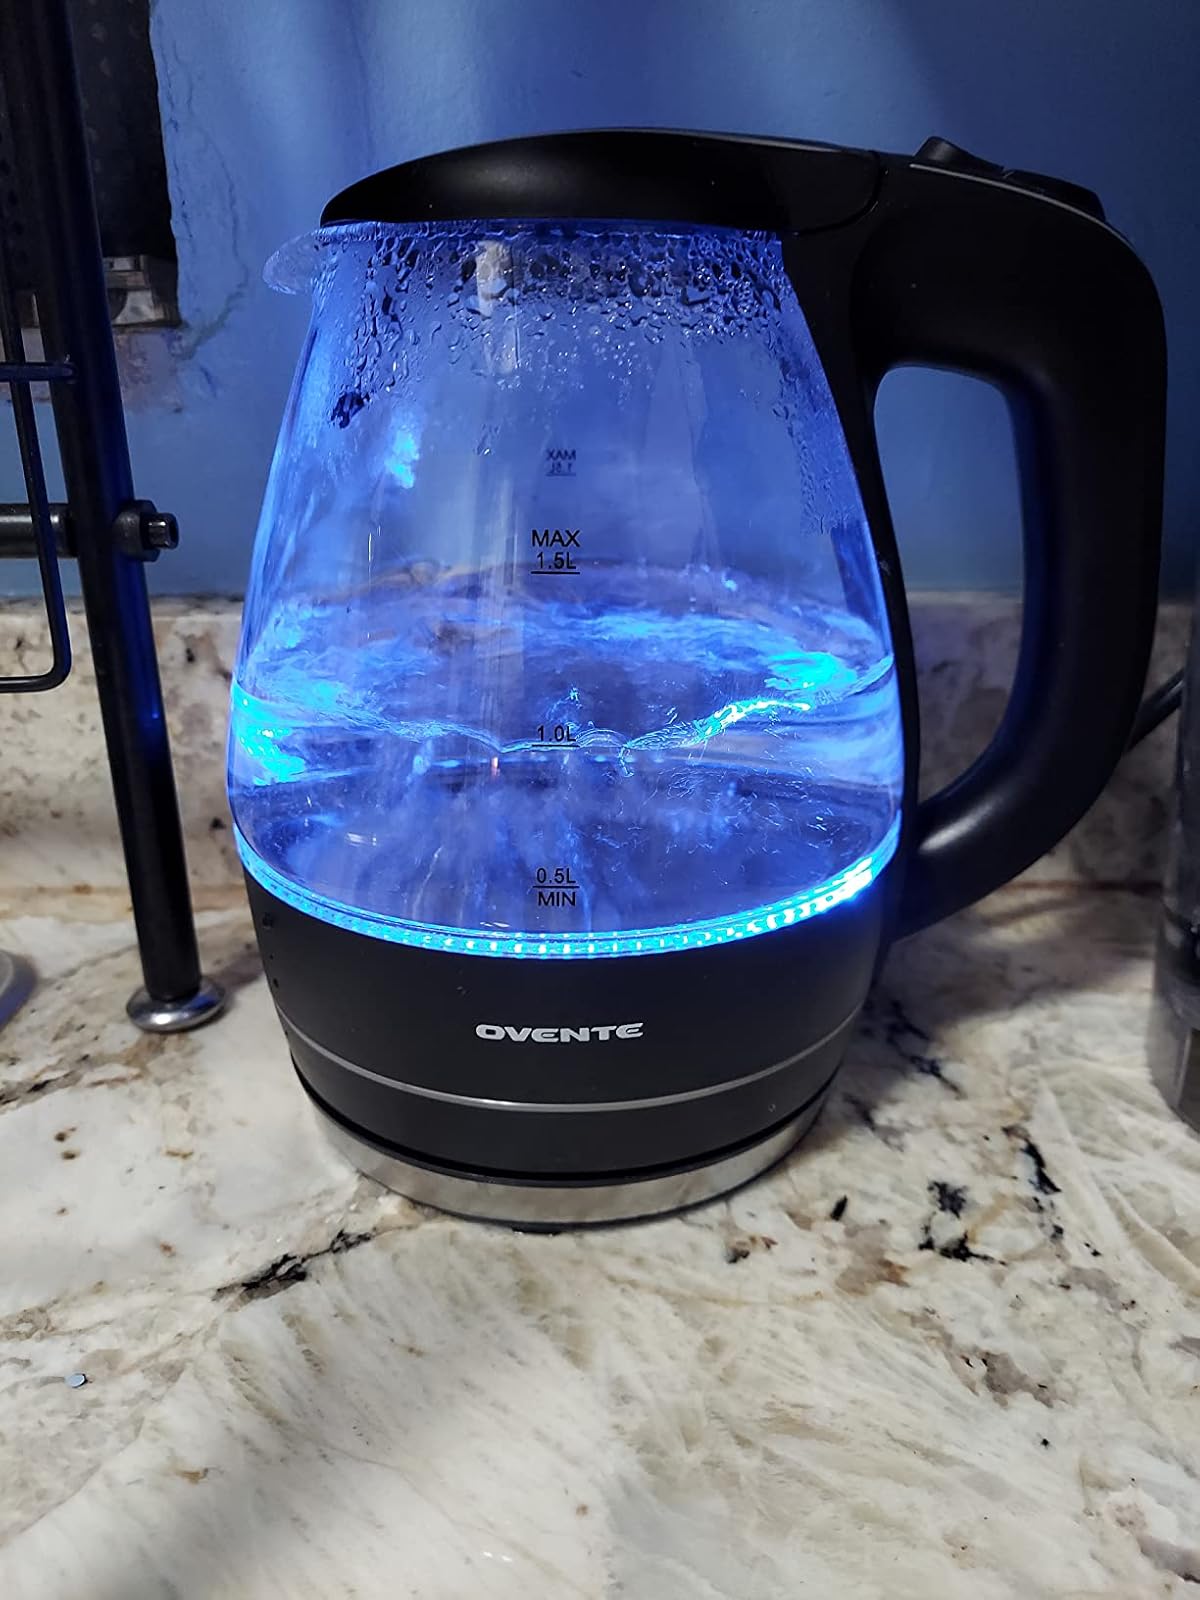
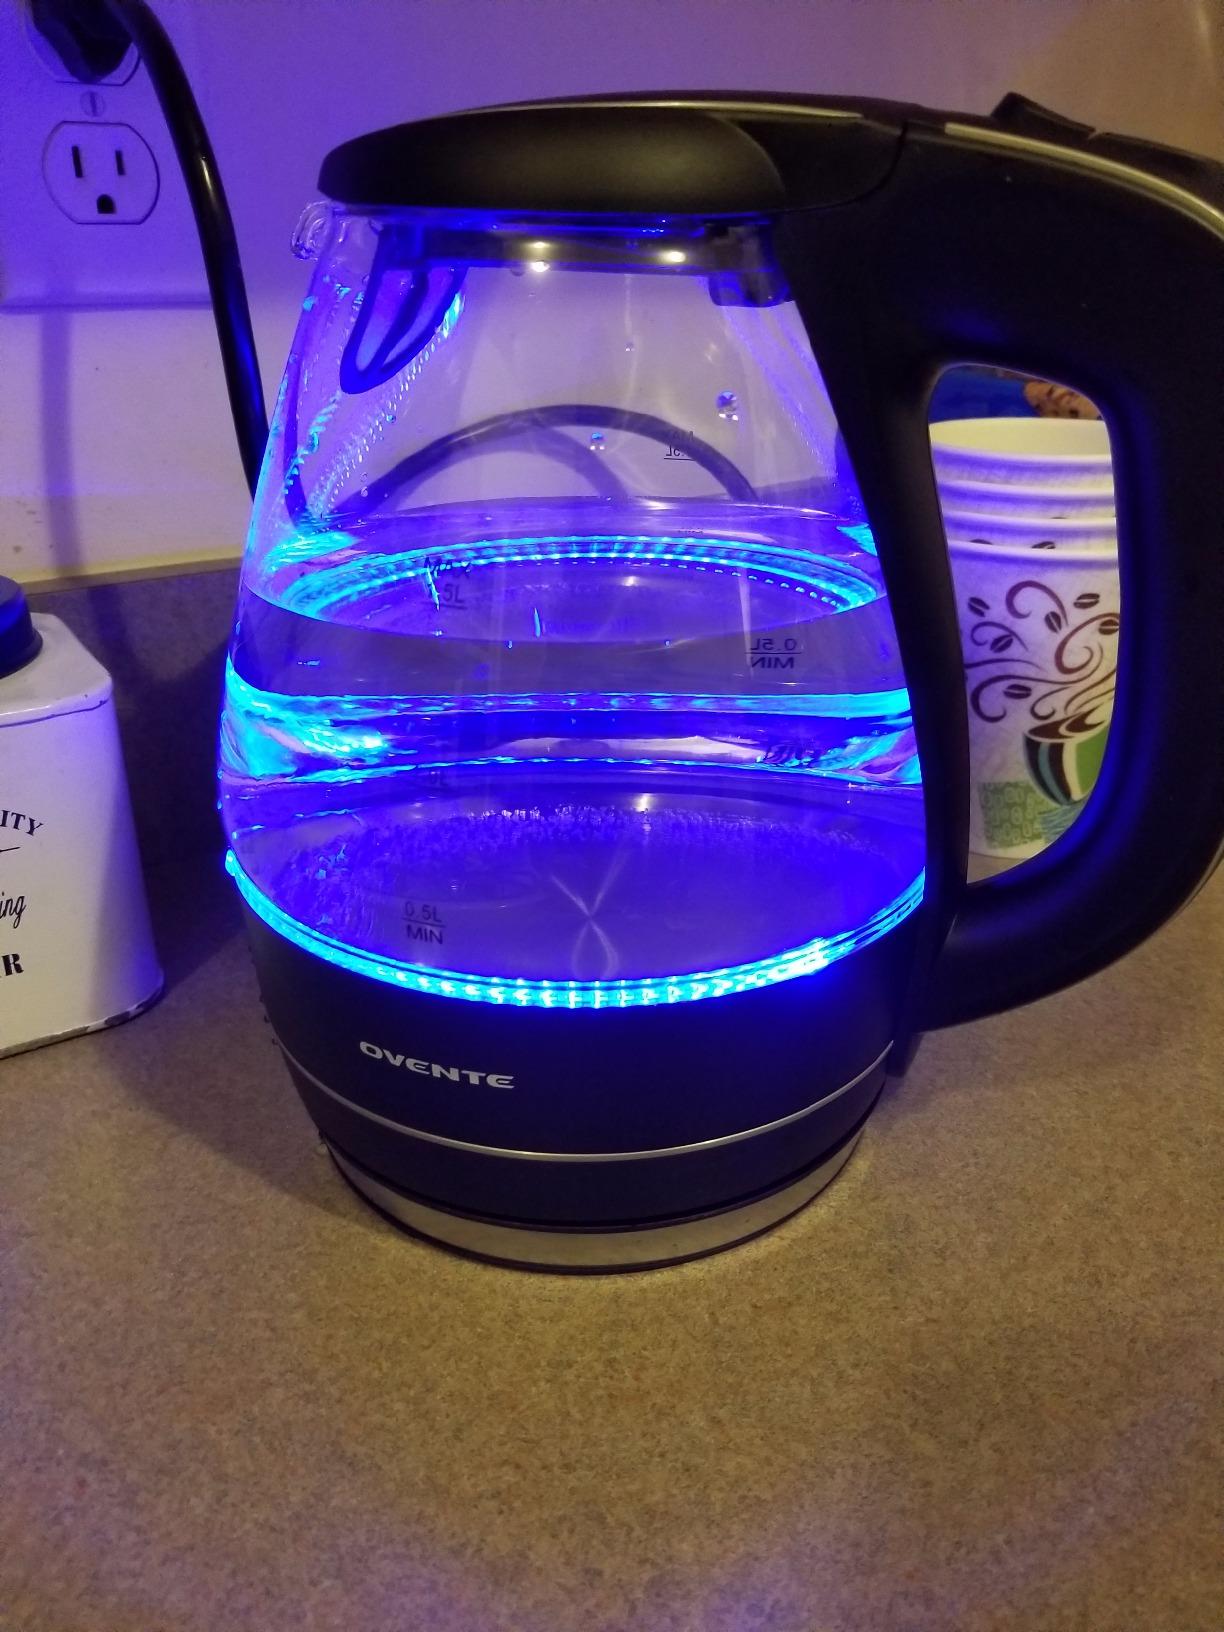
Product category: items_kettle
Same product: yes